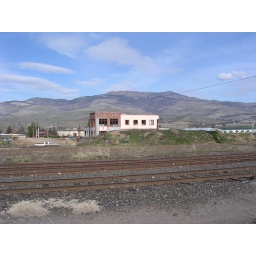
A small building across the train tracks in Ashland Oregon